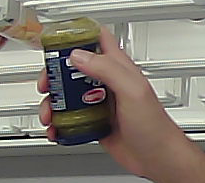
Product: barilla_pesto